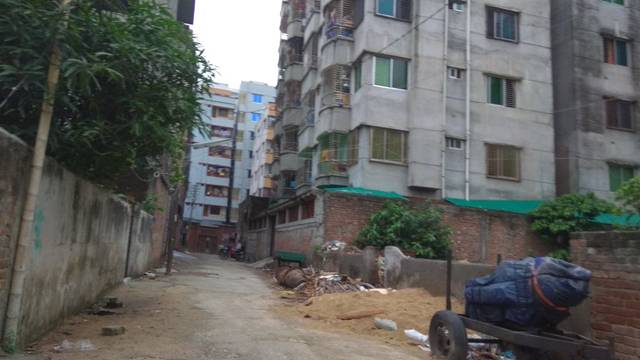
Region: Bangladesh
Coordinates: 23.799, 90.361